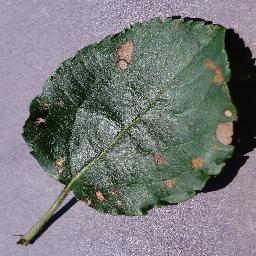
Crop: apple
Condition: black_rot